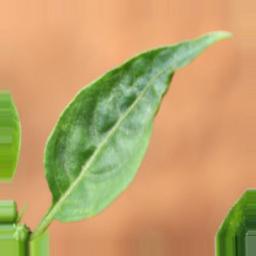
Label: mites_and_trips